Behalt

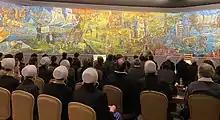
Scenes overlap with one another to give the feeling of a storyline of interwoven threads

Biesecker-Mast analyzes the mural as "a Christian rhetoric that, as a remembering and a giving, transcends the economy of exchange and possession that surrounds it." She notes that the primary theme of the mural that its story is not one but many interwoven threads, "complicated and messy" and that it was unlikely viewers would come away "with a sense of a neat chronology."